Harriton High School

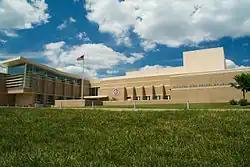
Harriton High School in Rosemont, Pennsylvania

Harriton Senior High School , also known simply as Harriton High School, is a public secondary school in Rosemont, Pennsylvania, serving portions of Lower Merion Township, Pennsylvania. The school is located on the Philadelphia Main Line.